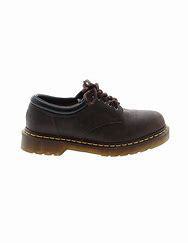
Brand: Dr.
Model: Martens 100